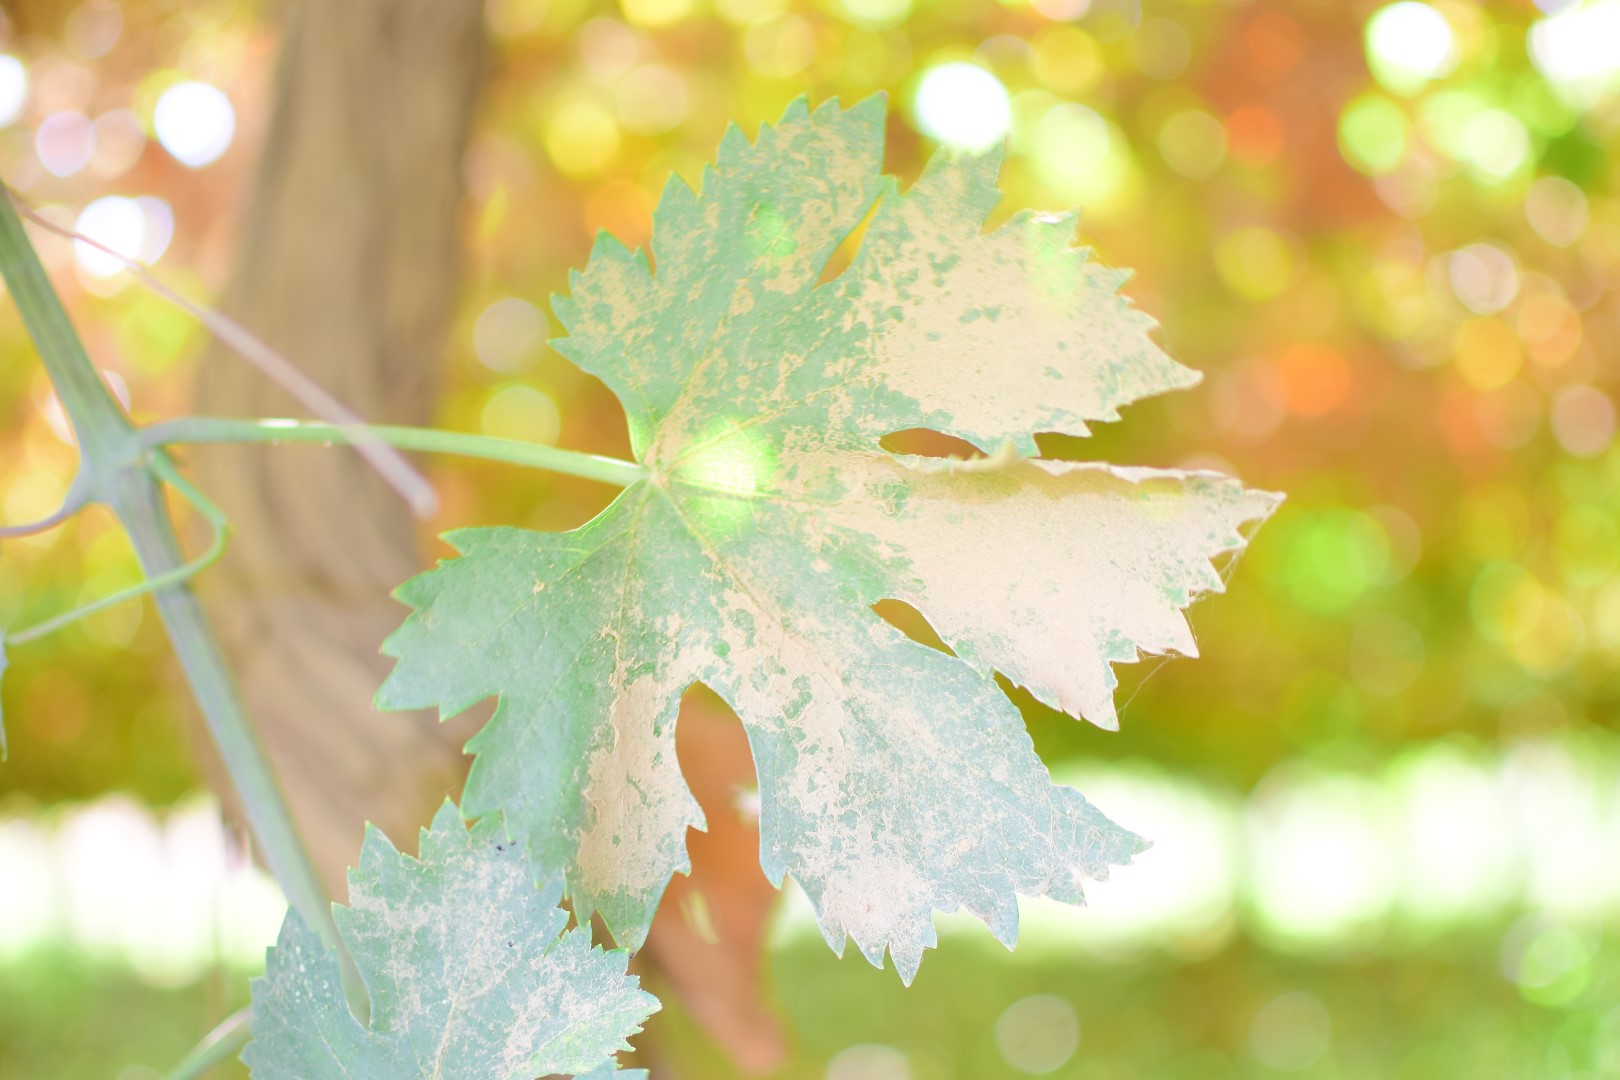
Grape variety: Halawani